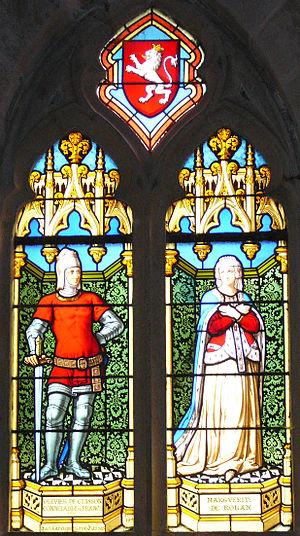
Marguerite de Rohan, noble bretonne issue de la famille de Rohan, est la fille d'Alain VII de Rohan et de Jeanne de Rostrenen, et successivement l'épouse de Jean de Beaumanoir, maréchal de Bretagne et héros du combat des Trente, puis d'Olivier V de Clisson, connétable de France.
Olivier V de Clisson, né le 23 avril 1336 au château de Clisson et mort le 23 avril 1407 au château de Josselin, est un grand seigneur féodal breton, connétable de France, comte de Porhoët, baron de Pontchâteau. Représentant le plus illustre de la famille de Clisson, sa cruauté au combat lui vaut d'être surnommé le Boucher.
La maison de Rohan est une famille subsistante de la noblesse française, originaire de Bretagne, où elle tient son nom de la terre de Rohan, dans le Morbihan. Elle est issue en ligne agnatique des vicomtes de Porhoët, dont la filiation suivie remonte à 1028. Elle fut au Moyen Âge l'une des familles les plus puissantes du duché de Bretagne. Elle a formé plusieurs branches dont seule subsiste la branche de Rohan-Rochefort, ducs de Montbazon, ducs de Bouillon et princes autrichiens de Rohan, établie au début du XIXᵉ siècle en Autriche.